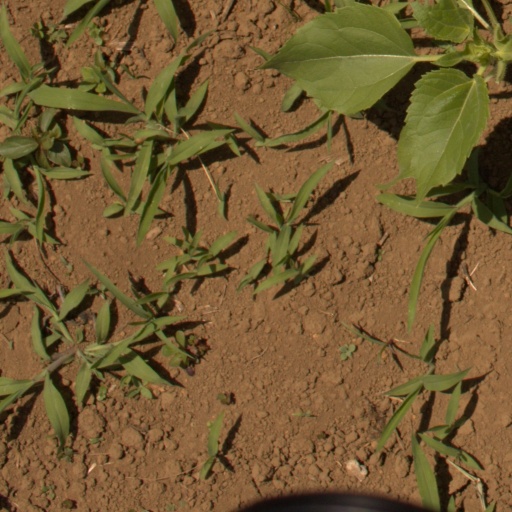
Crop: Jerusalem artichoke